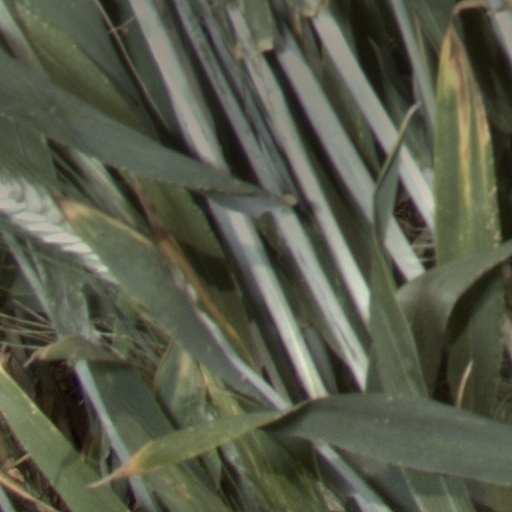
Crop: wheat